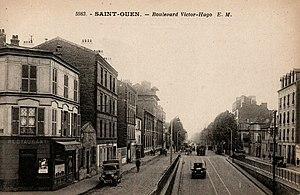
Saint-Ouen.Boulevard Victor-Hugo.Rue Arago.Rue de Clichy.Vue du pont ferroviaire
La rue Arago est une voie publique de Saint-Ouen-sur-Seine, dans le département de la Seine-Saint-Denis.